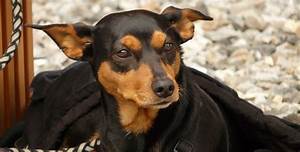
Label: dog